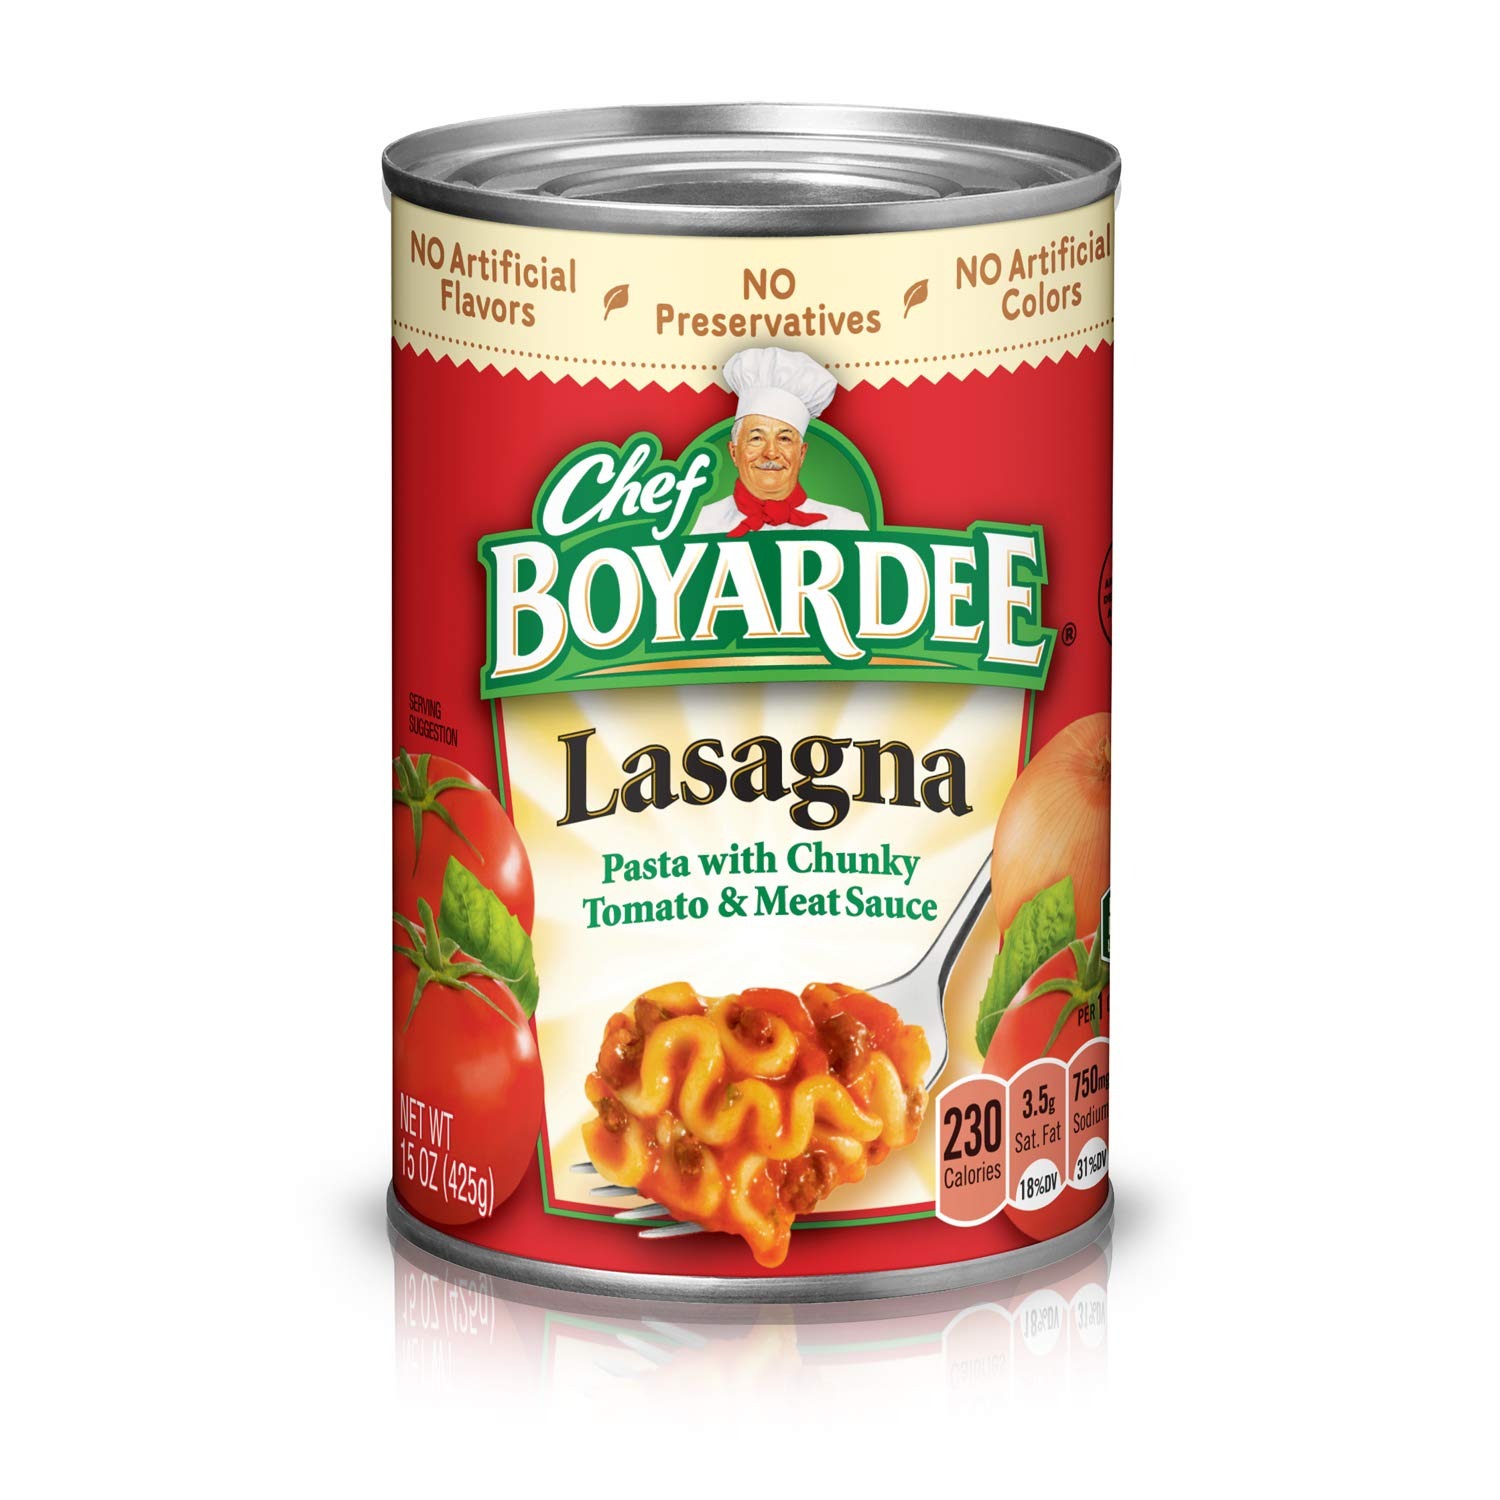
Item Name: Chef Boyardee Lasagna, 15 oz, 12 Pack
Bullet Point 1: Chef Boyardee Lasagna is a delicious and convenient meal that is ready to eat in minutes and has delighted families for generations
Bullet Point 2: Made with enriched pasta in a rich, Italian-flavored tomato sauce, Chef Boyardee Lasagna has the timeless flavor everyone loves
Bullet Point 3: When you need a quick meal, Chef Boyardee has your back. Just pop the easy-open lid, and in 90 seconds, dinner is ready to serve
Bullet Point 4: Chef Boyardee Lasagna is so simple and easy to prepare, anyone can grab it off the shelf for a quick and filling snack
Bullet Point 5: Each 15 oz easy-open can of Chef Boyardee Lasagna contains 2 servings of pasta and tomato sauce, with 9 grams of protein and 230 calories per serving. This pack contains 12 cans
Value: 180.0
Unit: Ounce

Price: 2.625